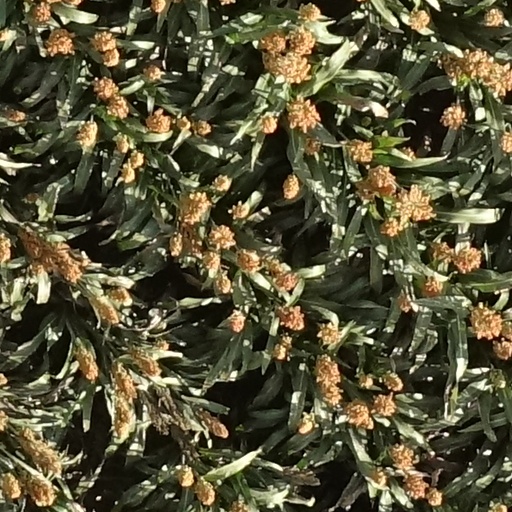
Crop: sorghum